Wollyu-bong

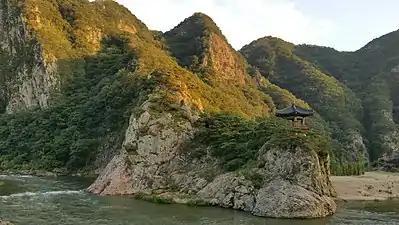
Wollyu-bong

Wollyu-bong(Hangul:월류봉) is located in Wonchon-ri, Hwanggan-myeon, Yeongdong County, Chungbuk, South Korea.